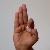
The image shows a hand gesture representing the letter 'F' in Indian Sign Language.